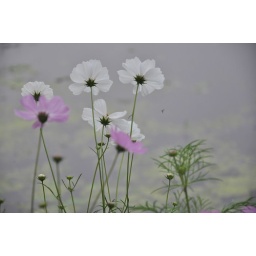
flowers by the lake